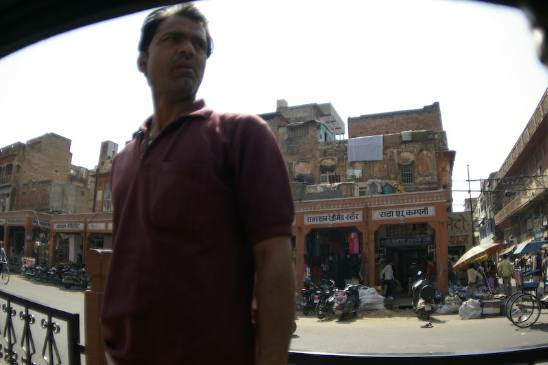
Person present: Yes